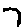
Label: 7